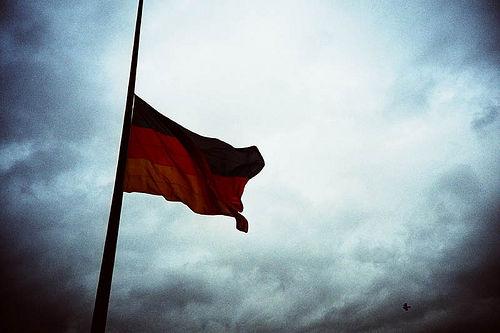
Weather: cloudy or overcast